HMS Thunderer (1911)

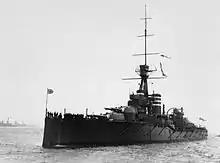
"Thunderer" at Spithead, late 1912; the gunnery director is barely visible.

A prototype fire-control director was installed sometime before November 1912, on a platform below the spotting top. In 1914 the shelter-deck guns were enclosed in casemates and by October 1914, a pair of anti-aircraft (AA) guns were installed aboard each ship. Additional deck armour was added after the Battle of Jutland in May 1916. Around the same time, a pair of four-inch guns were removed from the aft superstructure. Two flying-off platforms were fitted aboard the ship during 1917–1918; these were mounted on 'B' and 'X' turret roofs and extended onto the gun barrels. A high-angle rangefinder was fitted in the forward superstructure by 1921.